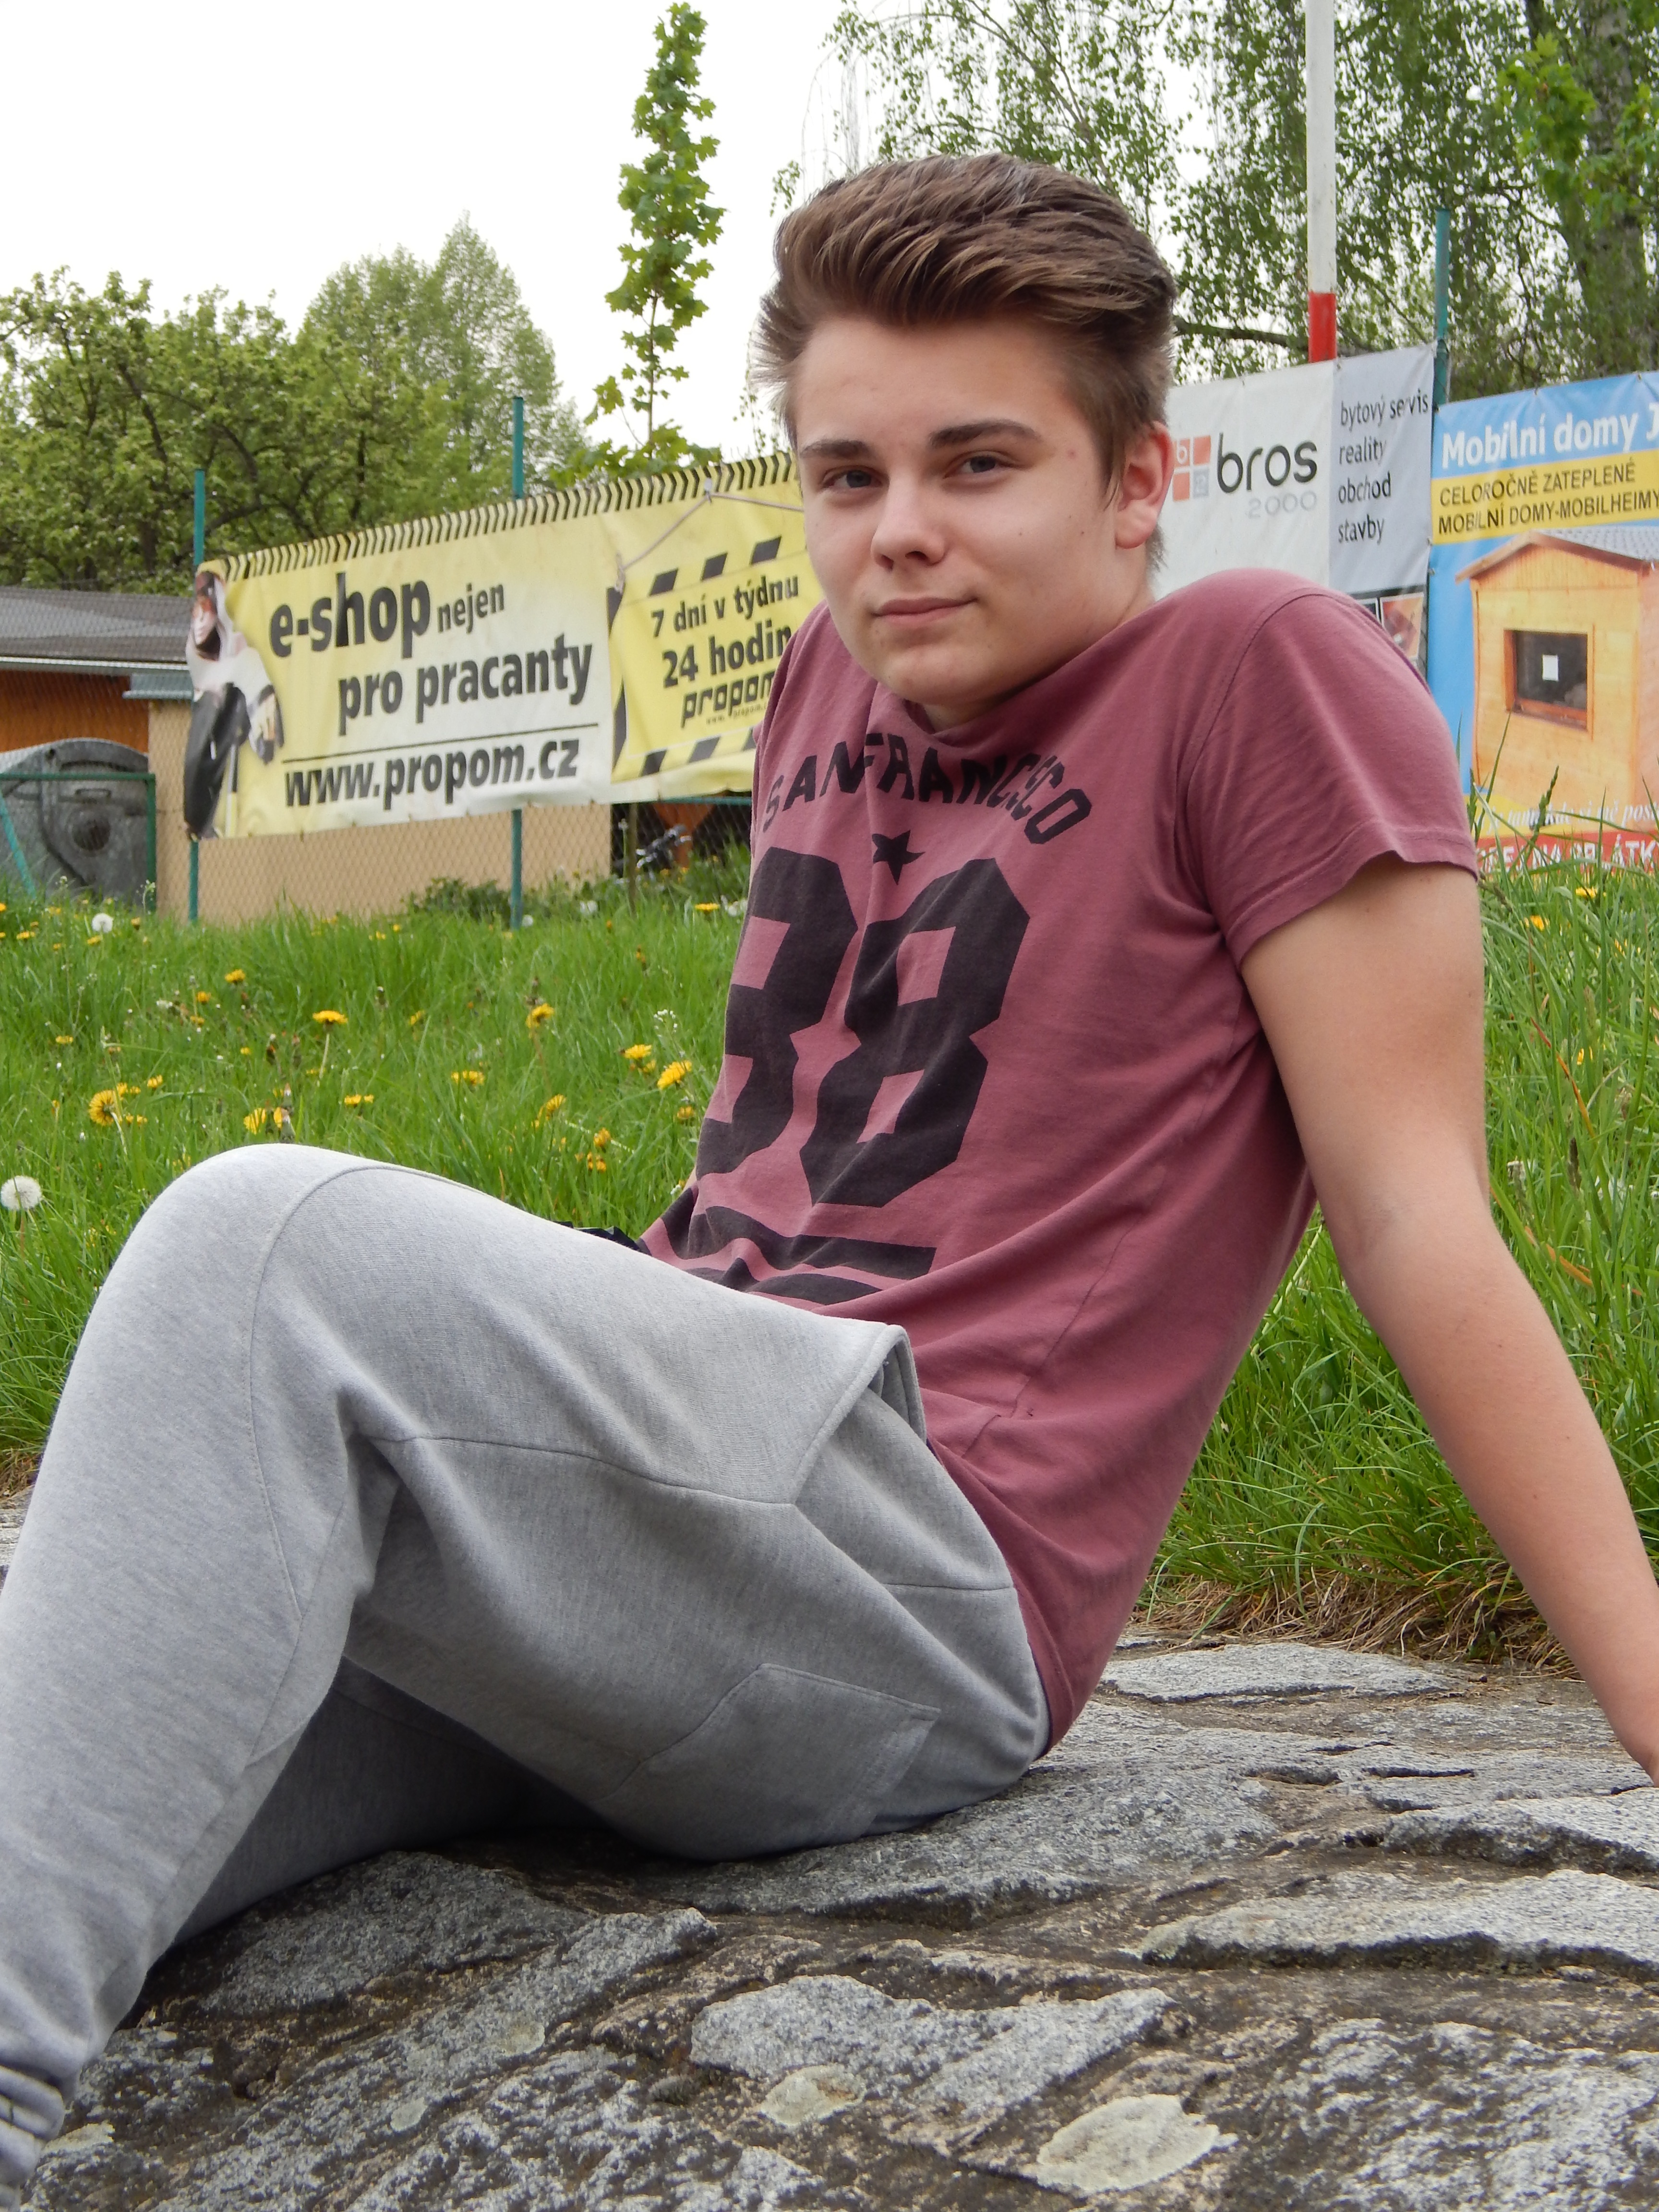
person, boy, male, spring, sitting, park, child, friend, human positions, human action